Benjamin Gitlow

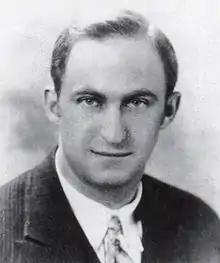
Jay Lovestone, to whose faction Gitlow belonged

John Reed was named the editor of the a new monthly labor magazine of the Left Wing Section, called "Voice of Labor". Ben Gitlow also served as business manager of this publication, which was adopted by the Communist Labor Party in the fall, shortly before its termination due to lack of finances.